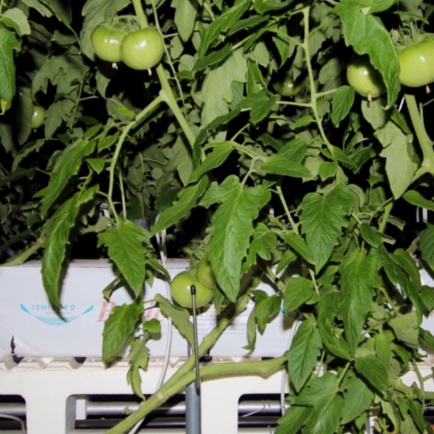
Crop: tomato